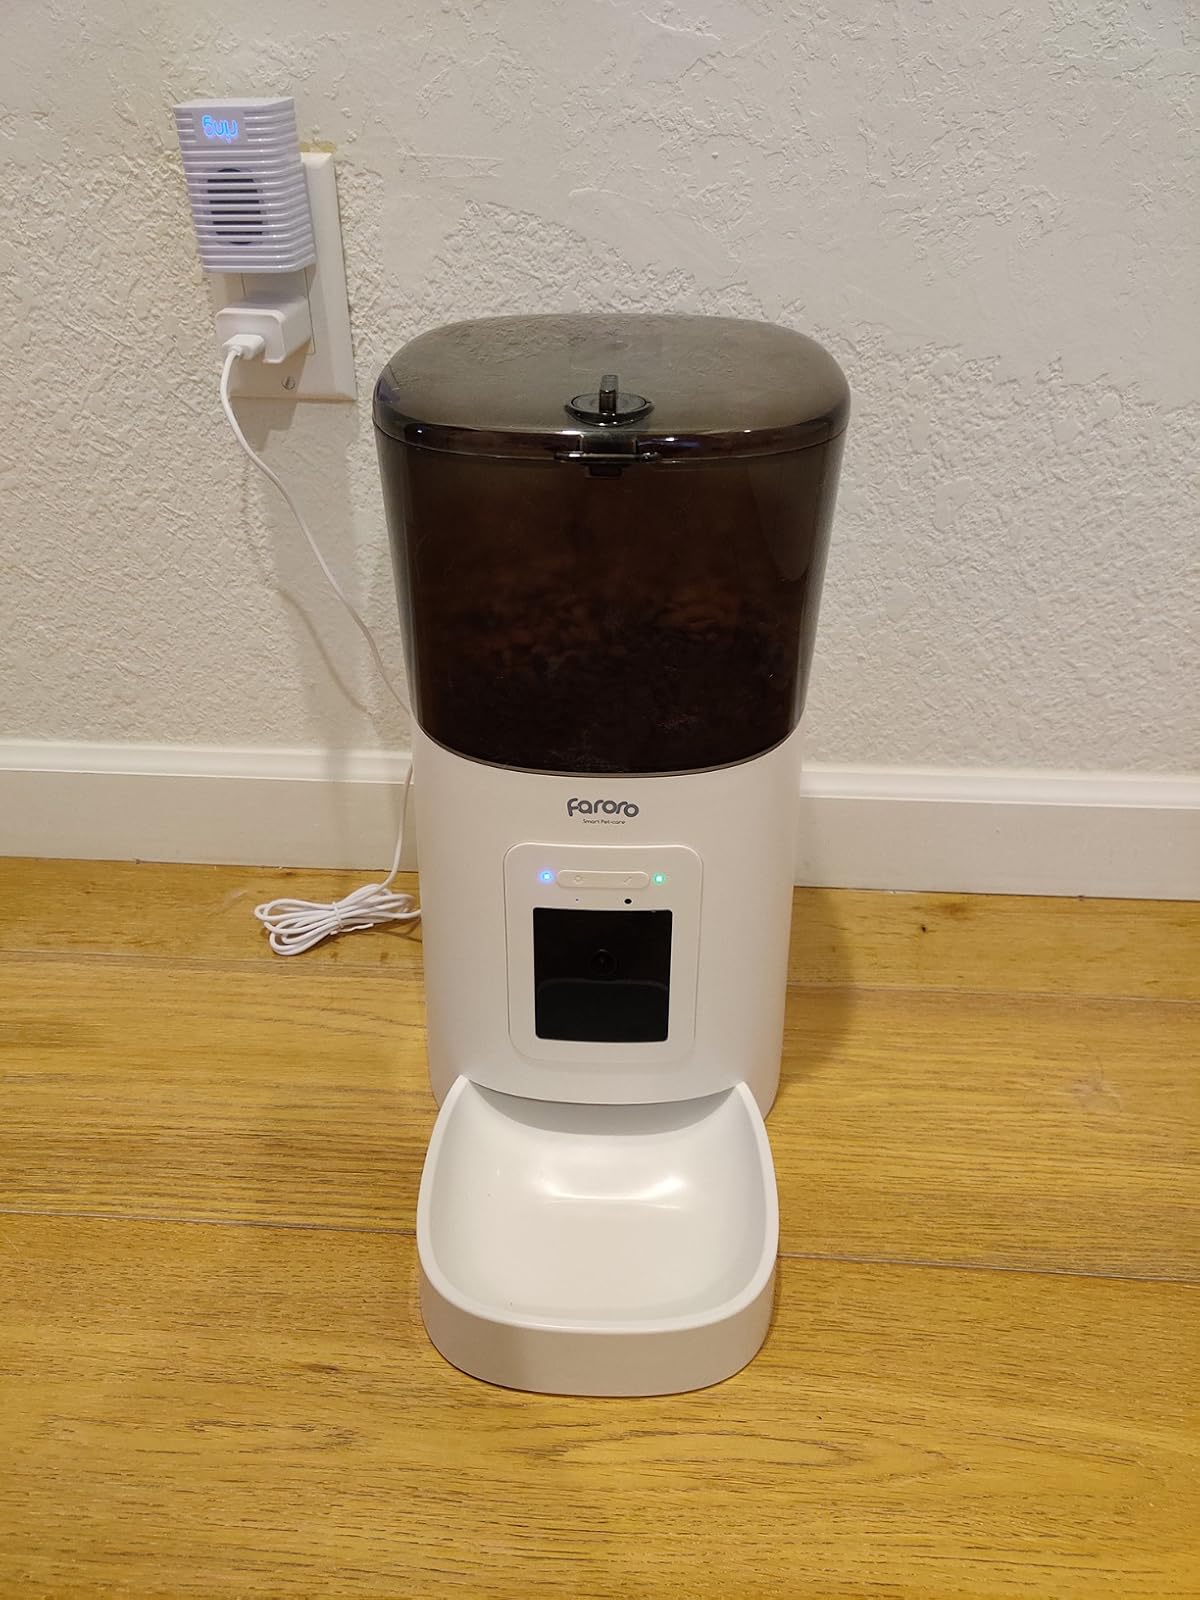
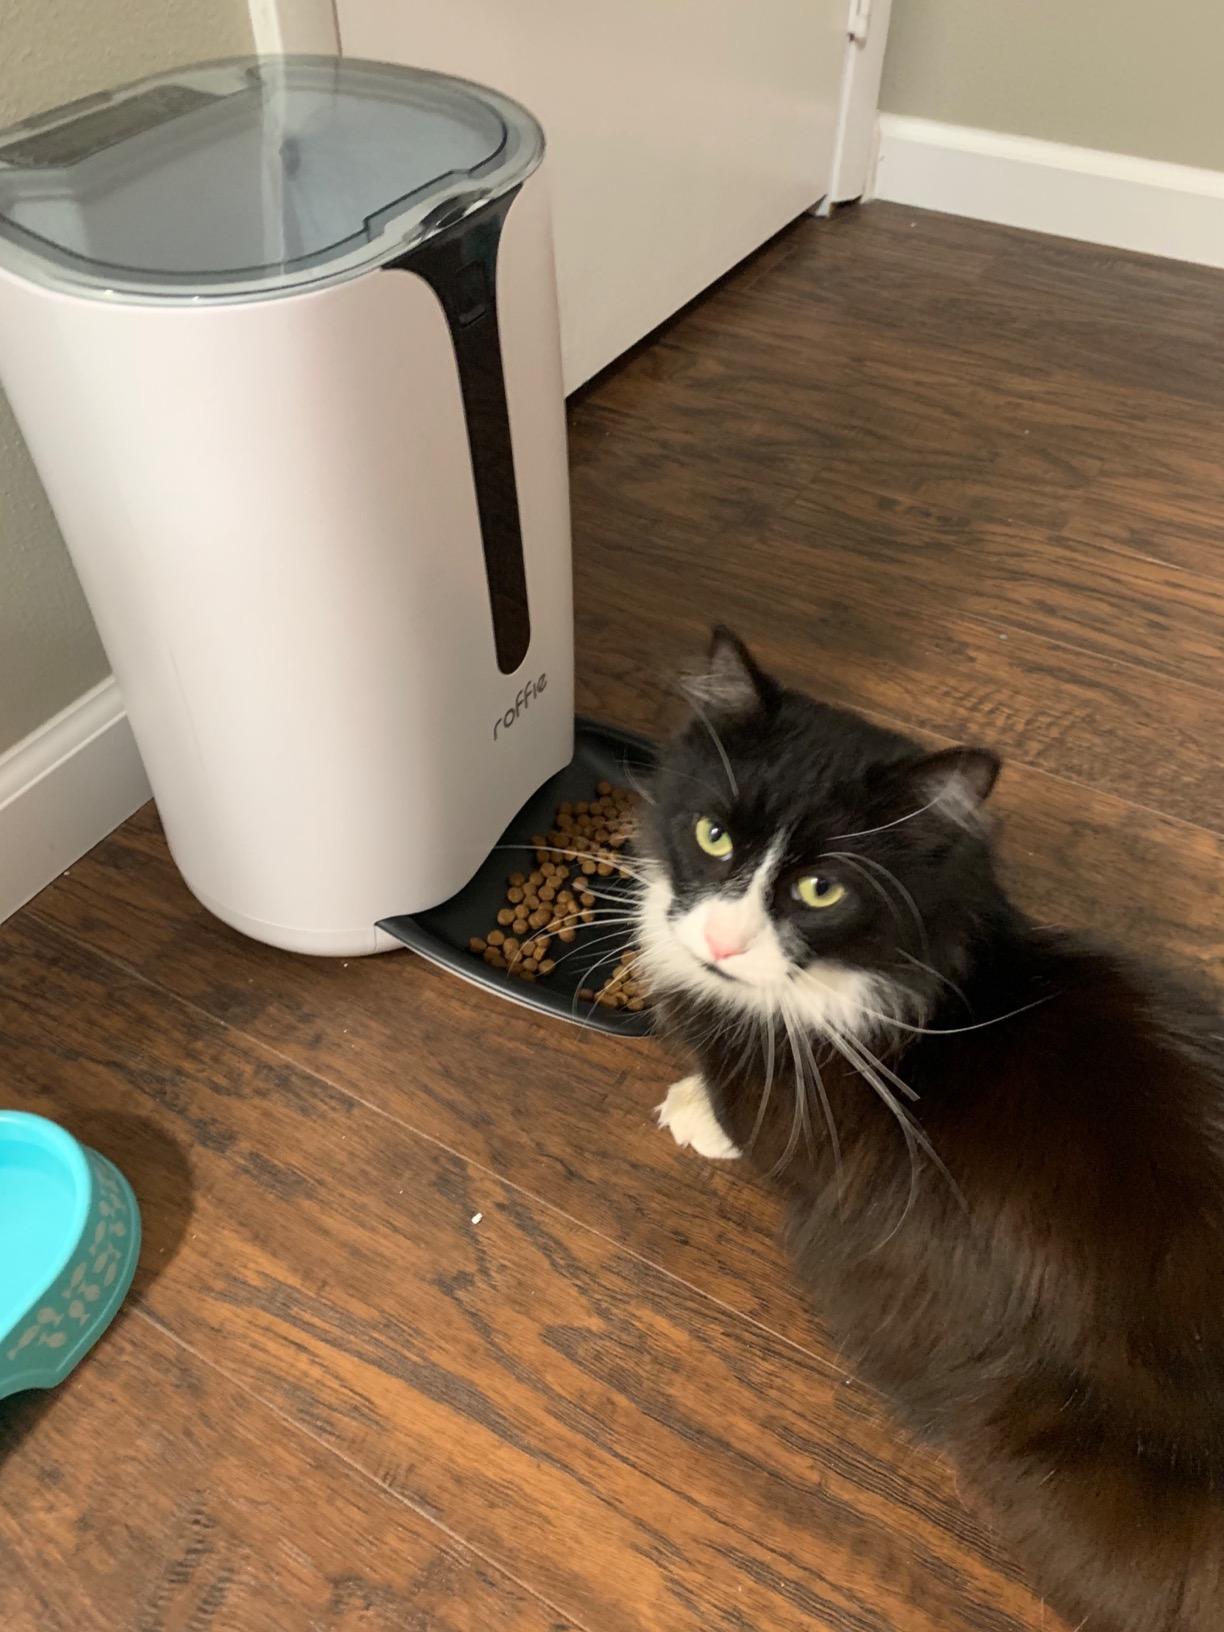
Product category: items_feeder
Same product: no